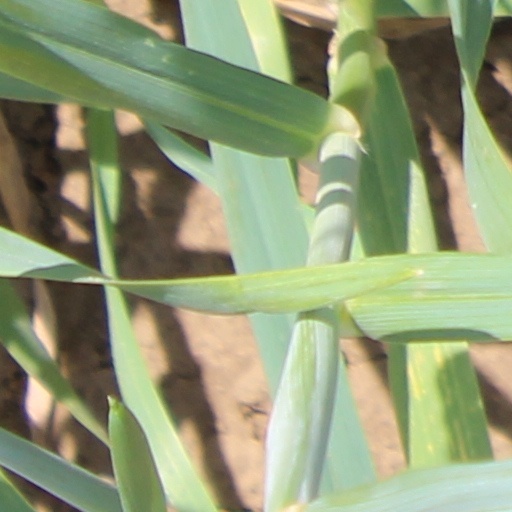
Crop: wheat